John W. Meagher

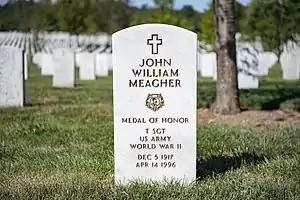
Meagher's grave at Arlington National Cemetery

He displayed conspicuous gallantry and intrepidity above and beyond the call of duty. In the heat of the fight, he mounted an assault tank, and, with bullets splattering about him, designated targets to the gunner. Seeing an enemy soldier carrying an explosive charge dash for the tank treads, he shouted fire orders to the gunner, leaped from the tank, and bayoneted the charging soldier. Knocked unconscious and his rifle destroyed, he regained consciousness, secured a machinegun from the tank, and began a furious 1-man assault on the enemy. Firing from his hip, moving through vicious crossfire that ripped through his clothing, he charged the nearest pillbox, killing 6. Going on amid the hail of bullets and grenades, he dashed for a second enemy gun, running out of ammunition just as he reached the position. He grasped his empty gun by the barrel and in a violent onslaught killed the crew. By his fearless assaults T/Sgt. Meagher single-handedly broke the enemy resistance, enabling his platoon to take its objective and continue the advance.